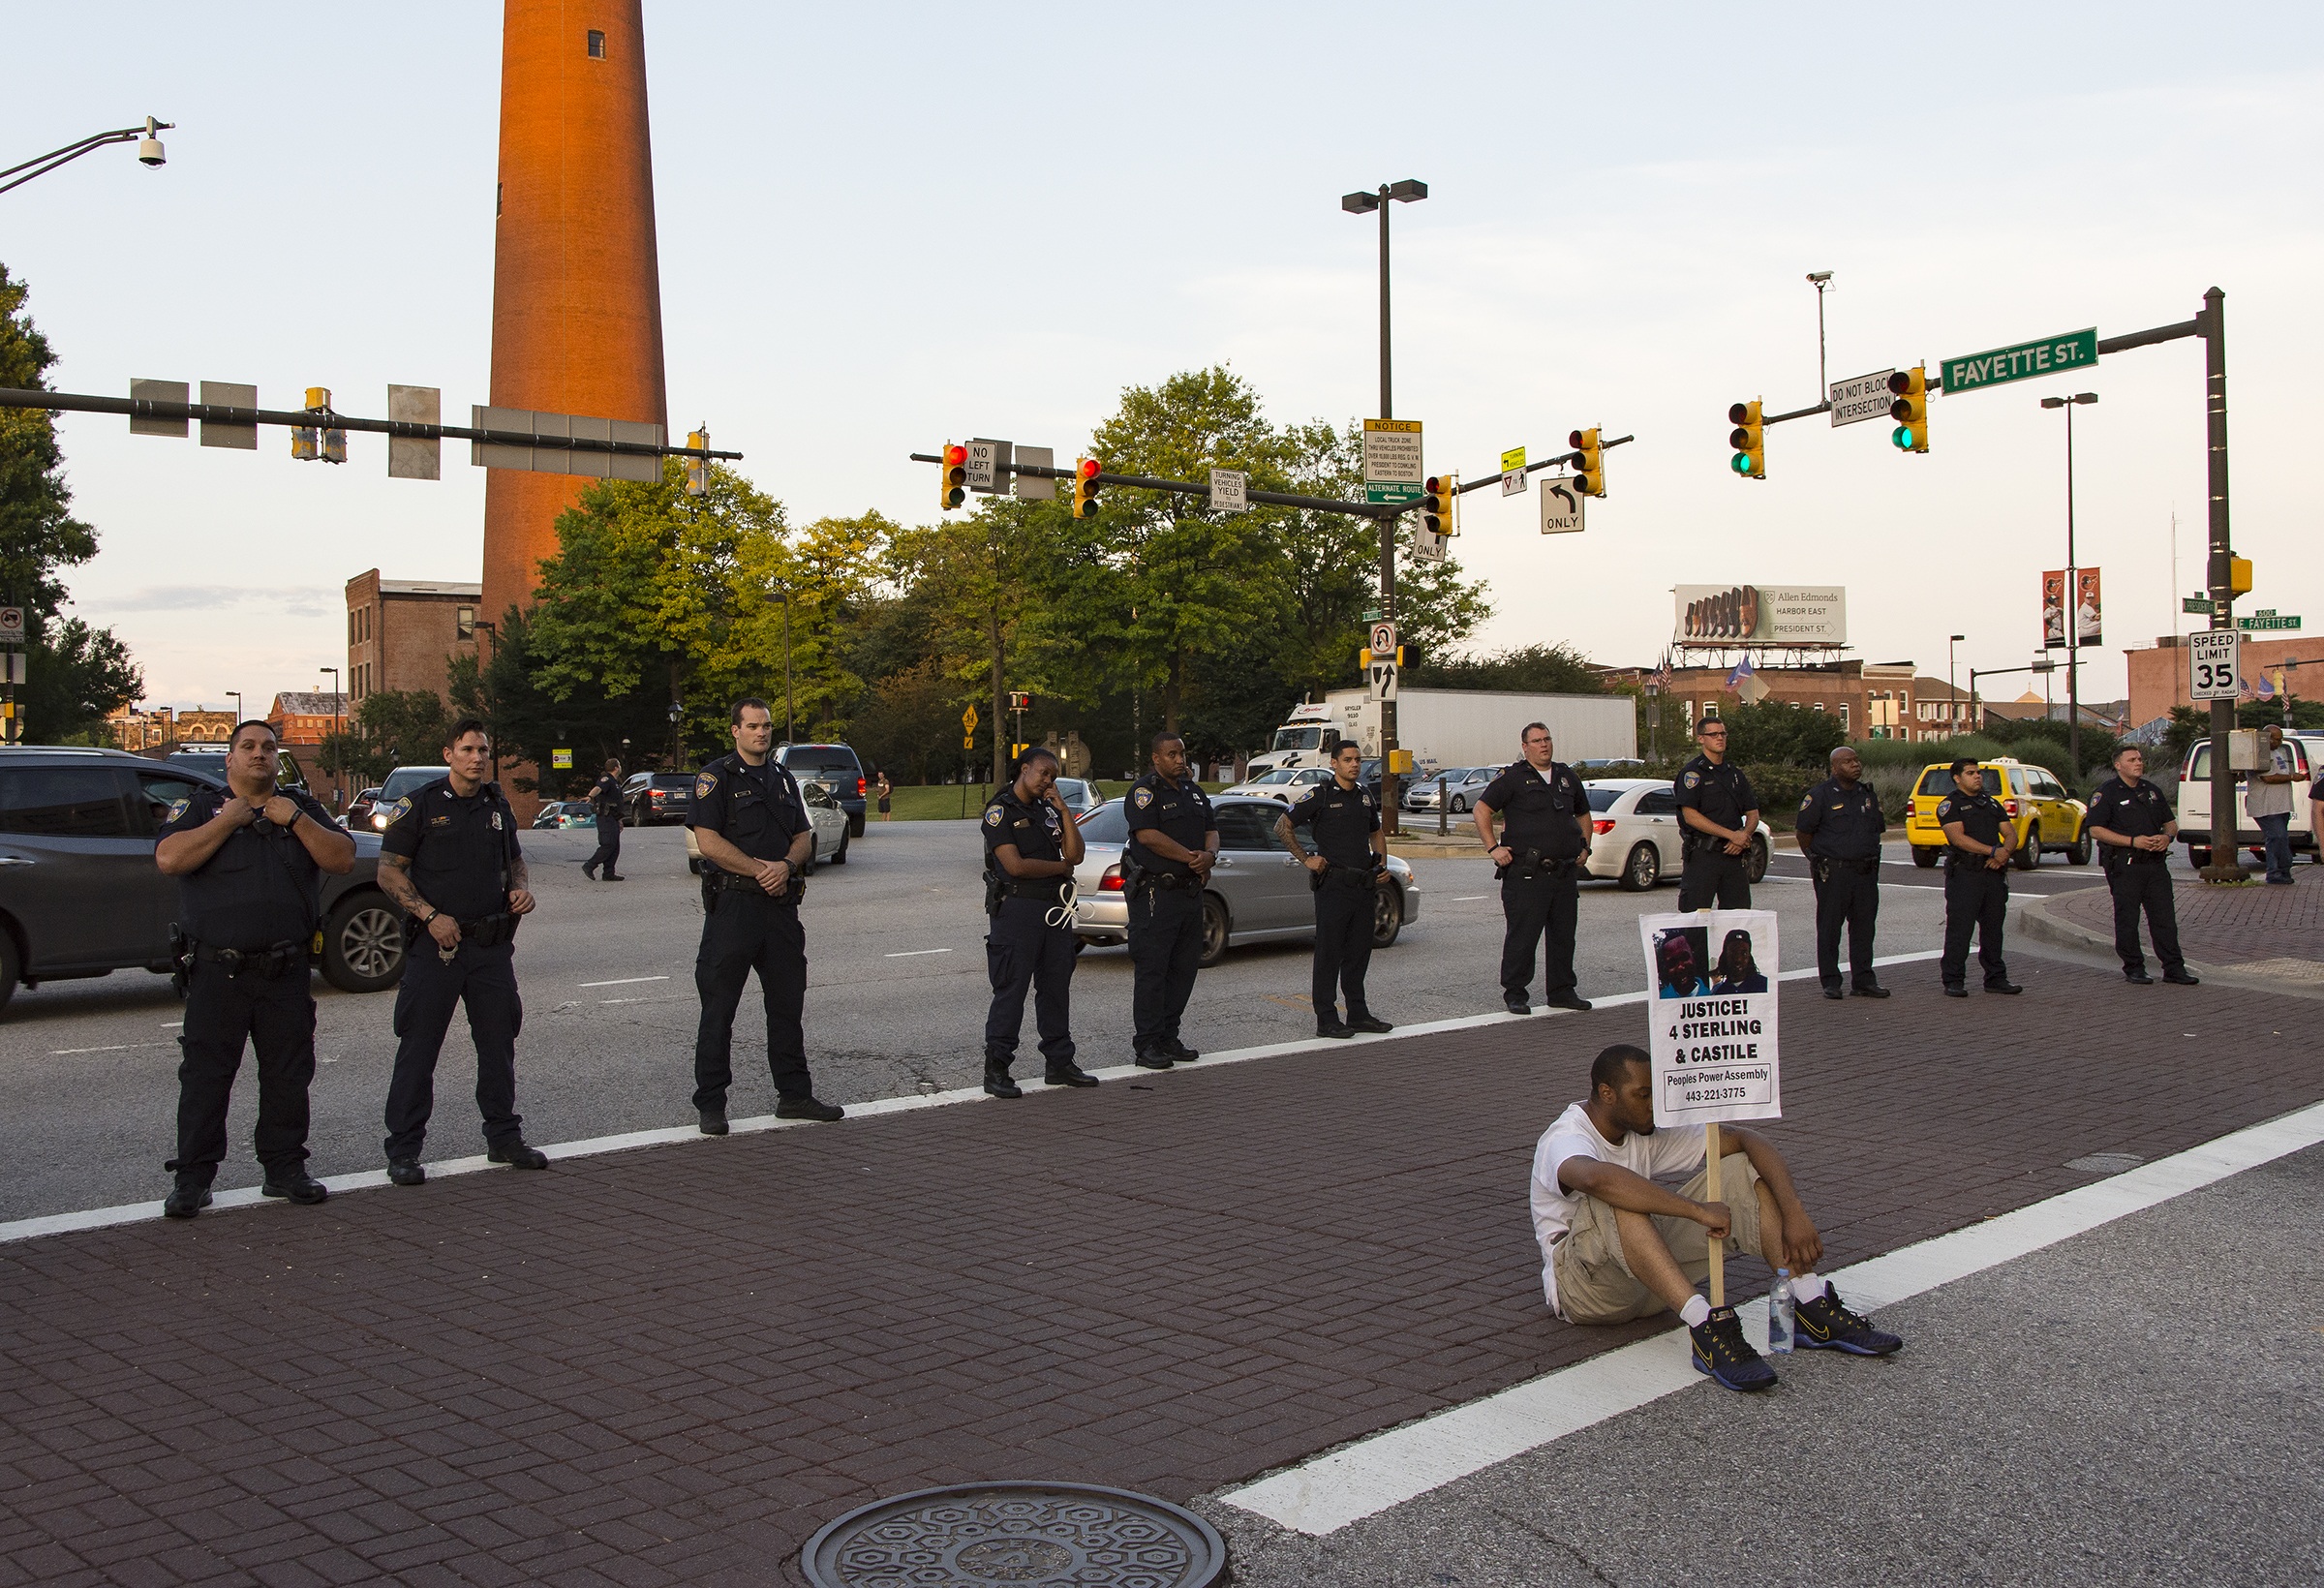
pedestrian, city, crowd, sign, plaza, parade, streets, festival, justice, police, speech, town square, law, demonstration, rally, protest, enforcement, progress, pedestrian crossing, black lives matter, protestor